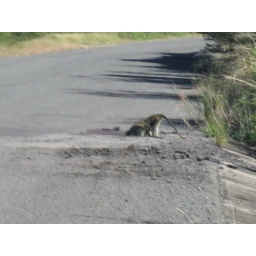
monkey in the road